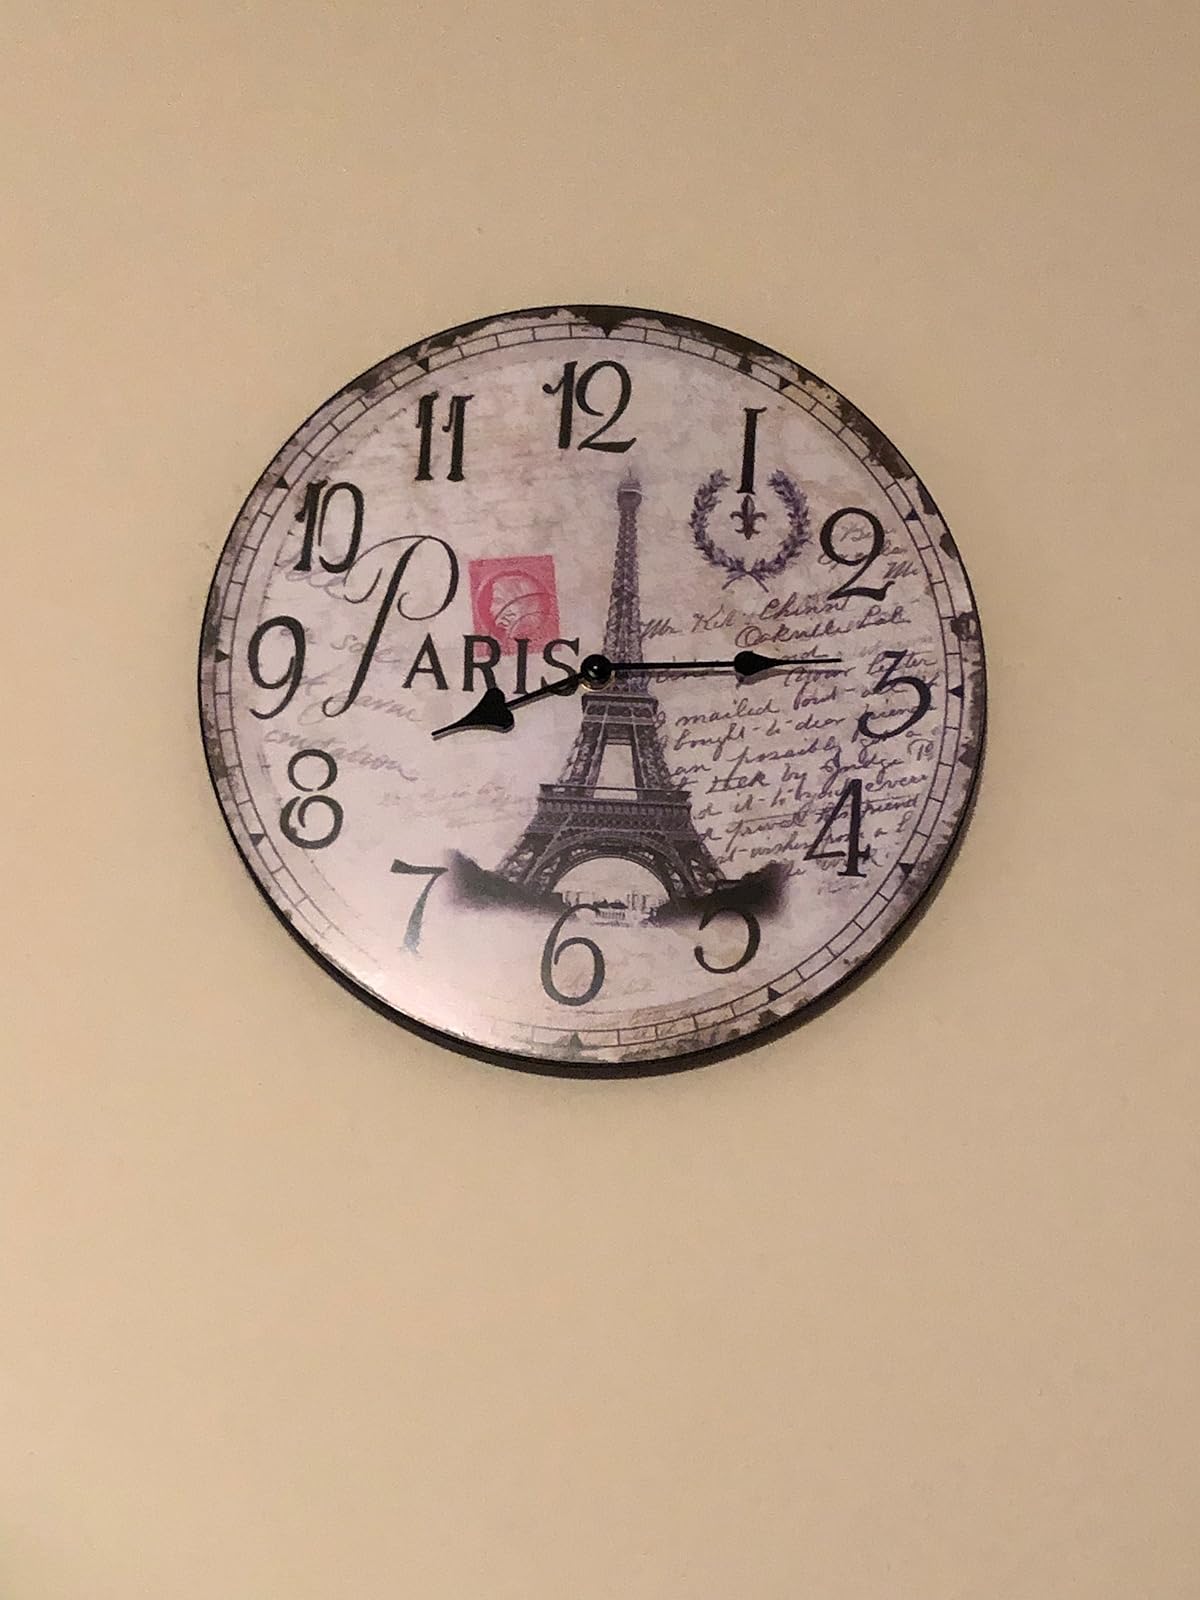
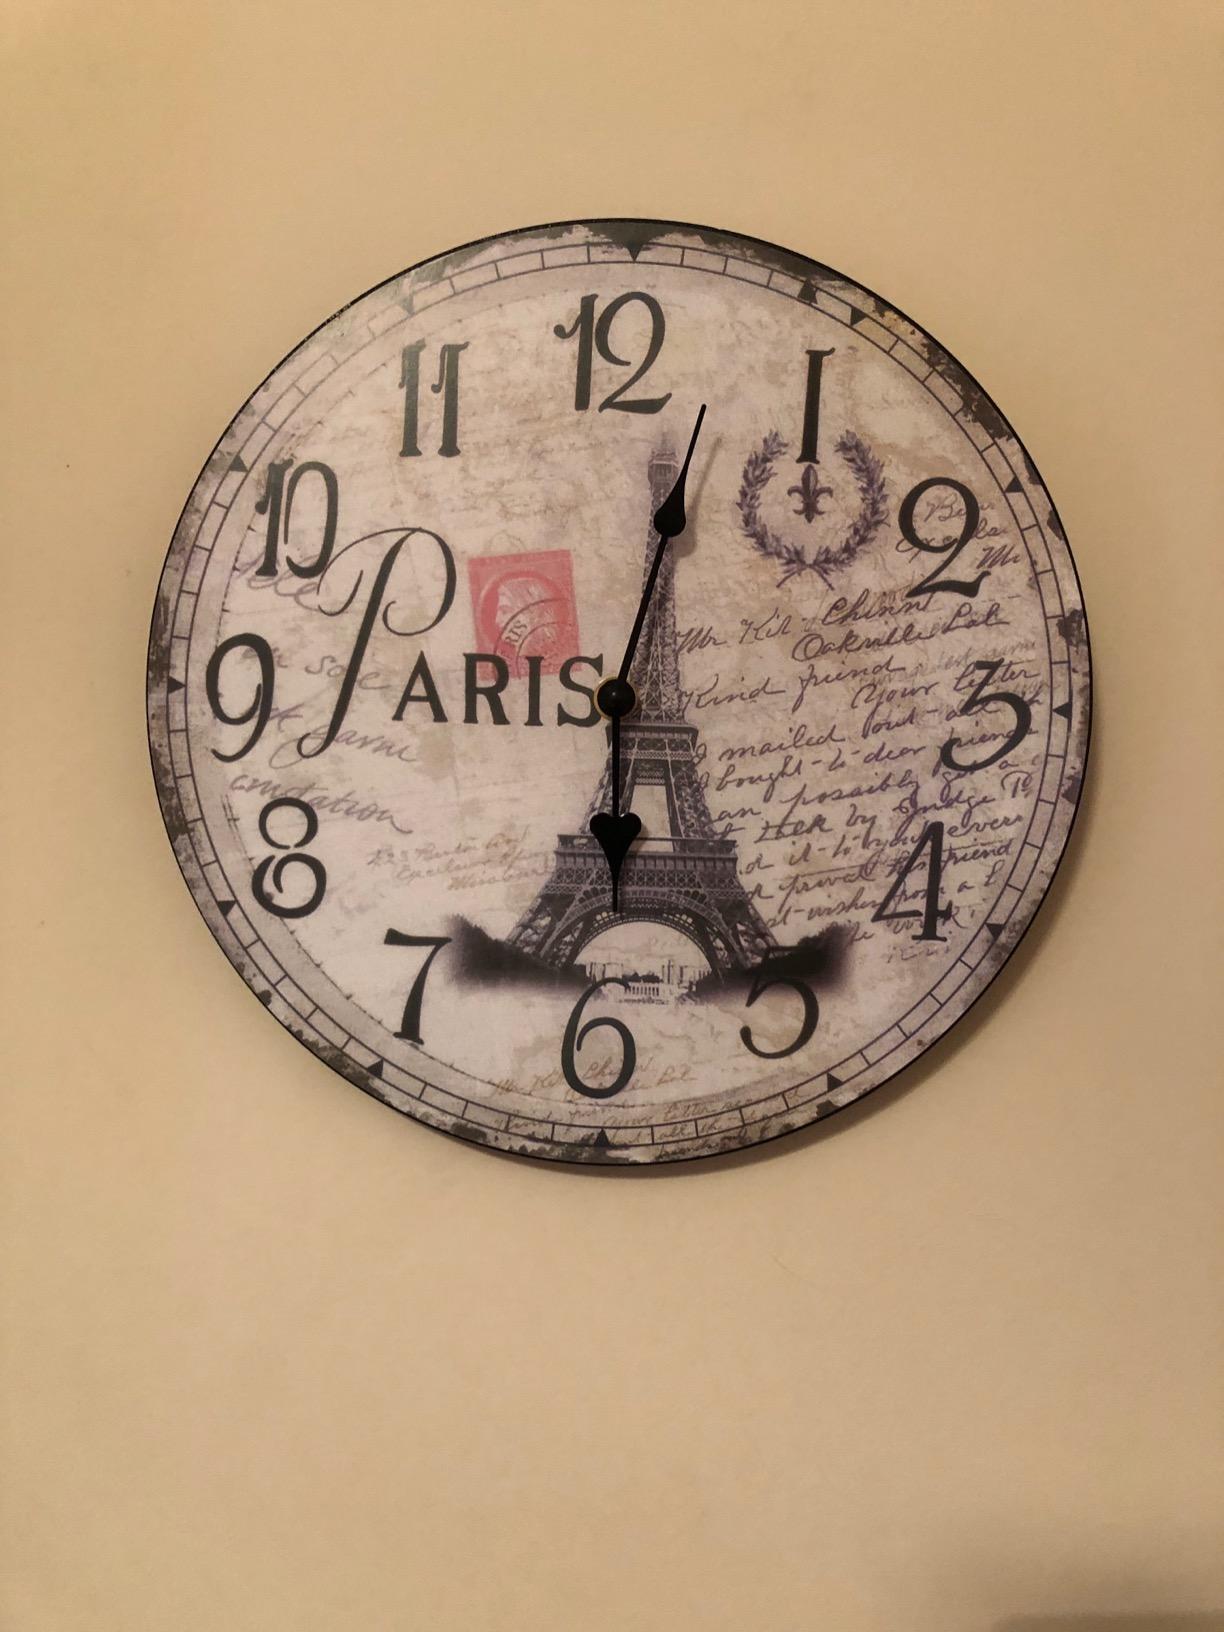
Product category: clock
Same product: yes